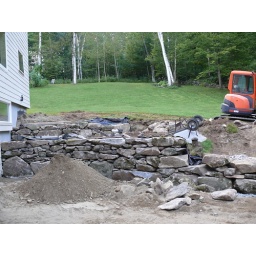
Our stone walls in progress